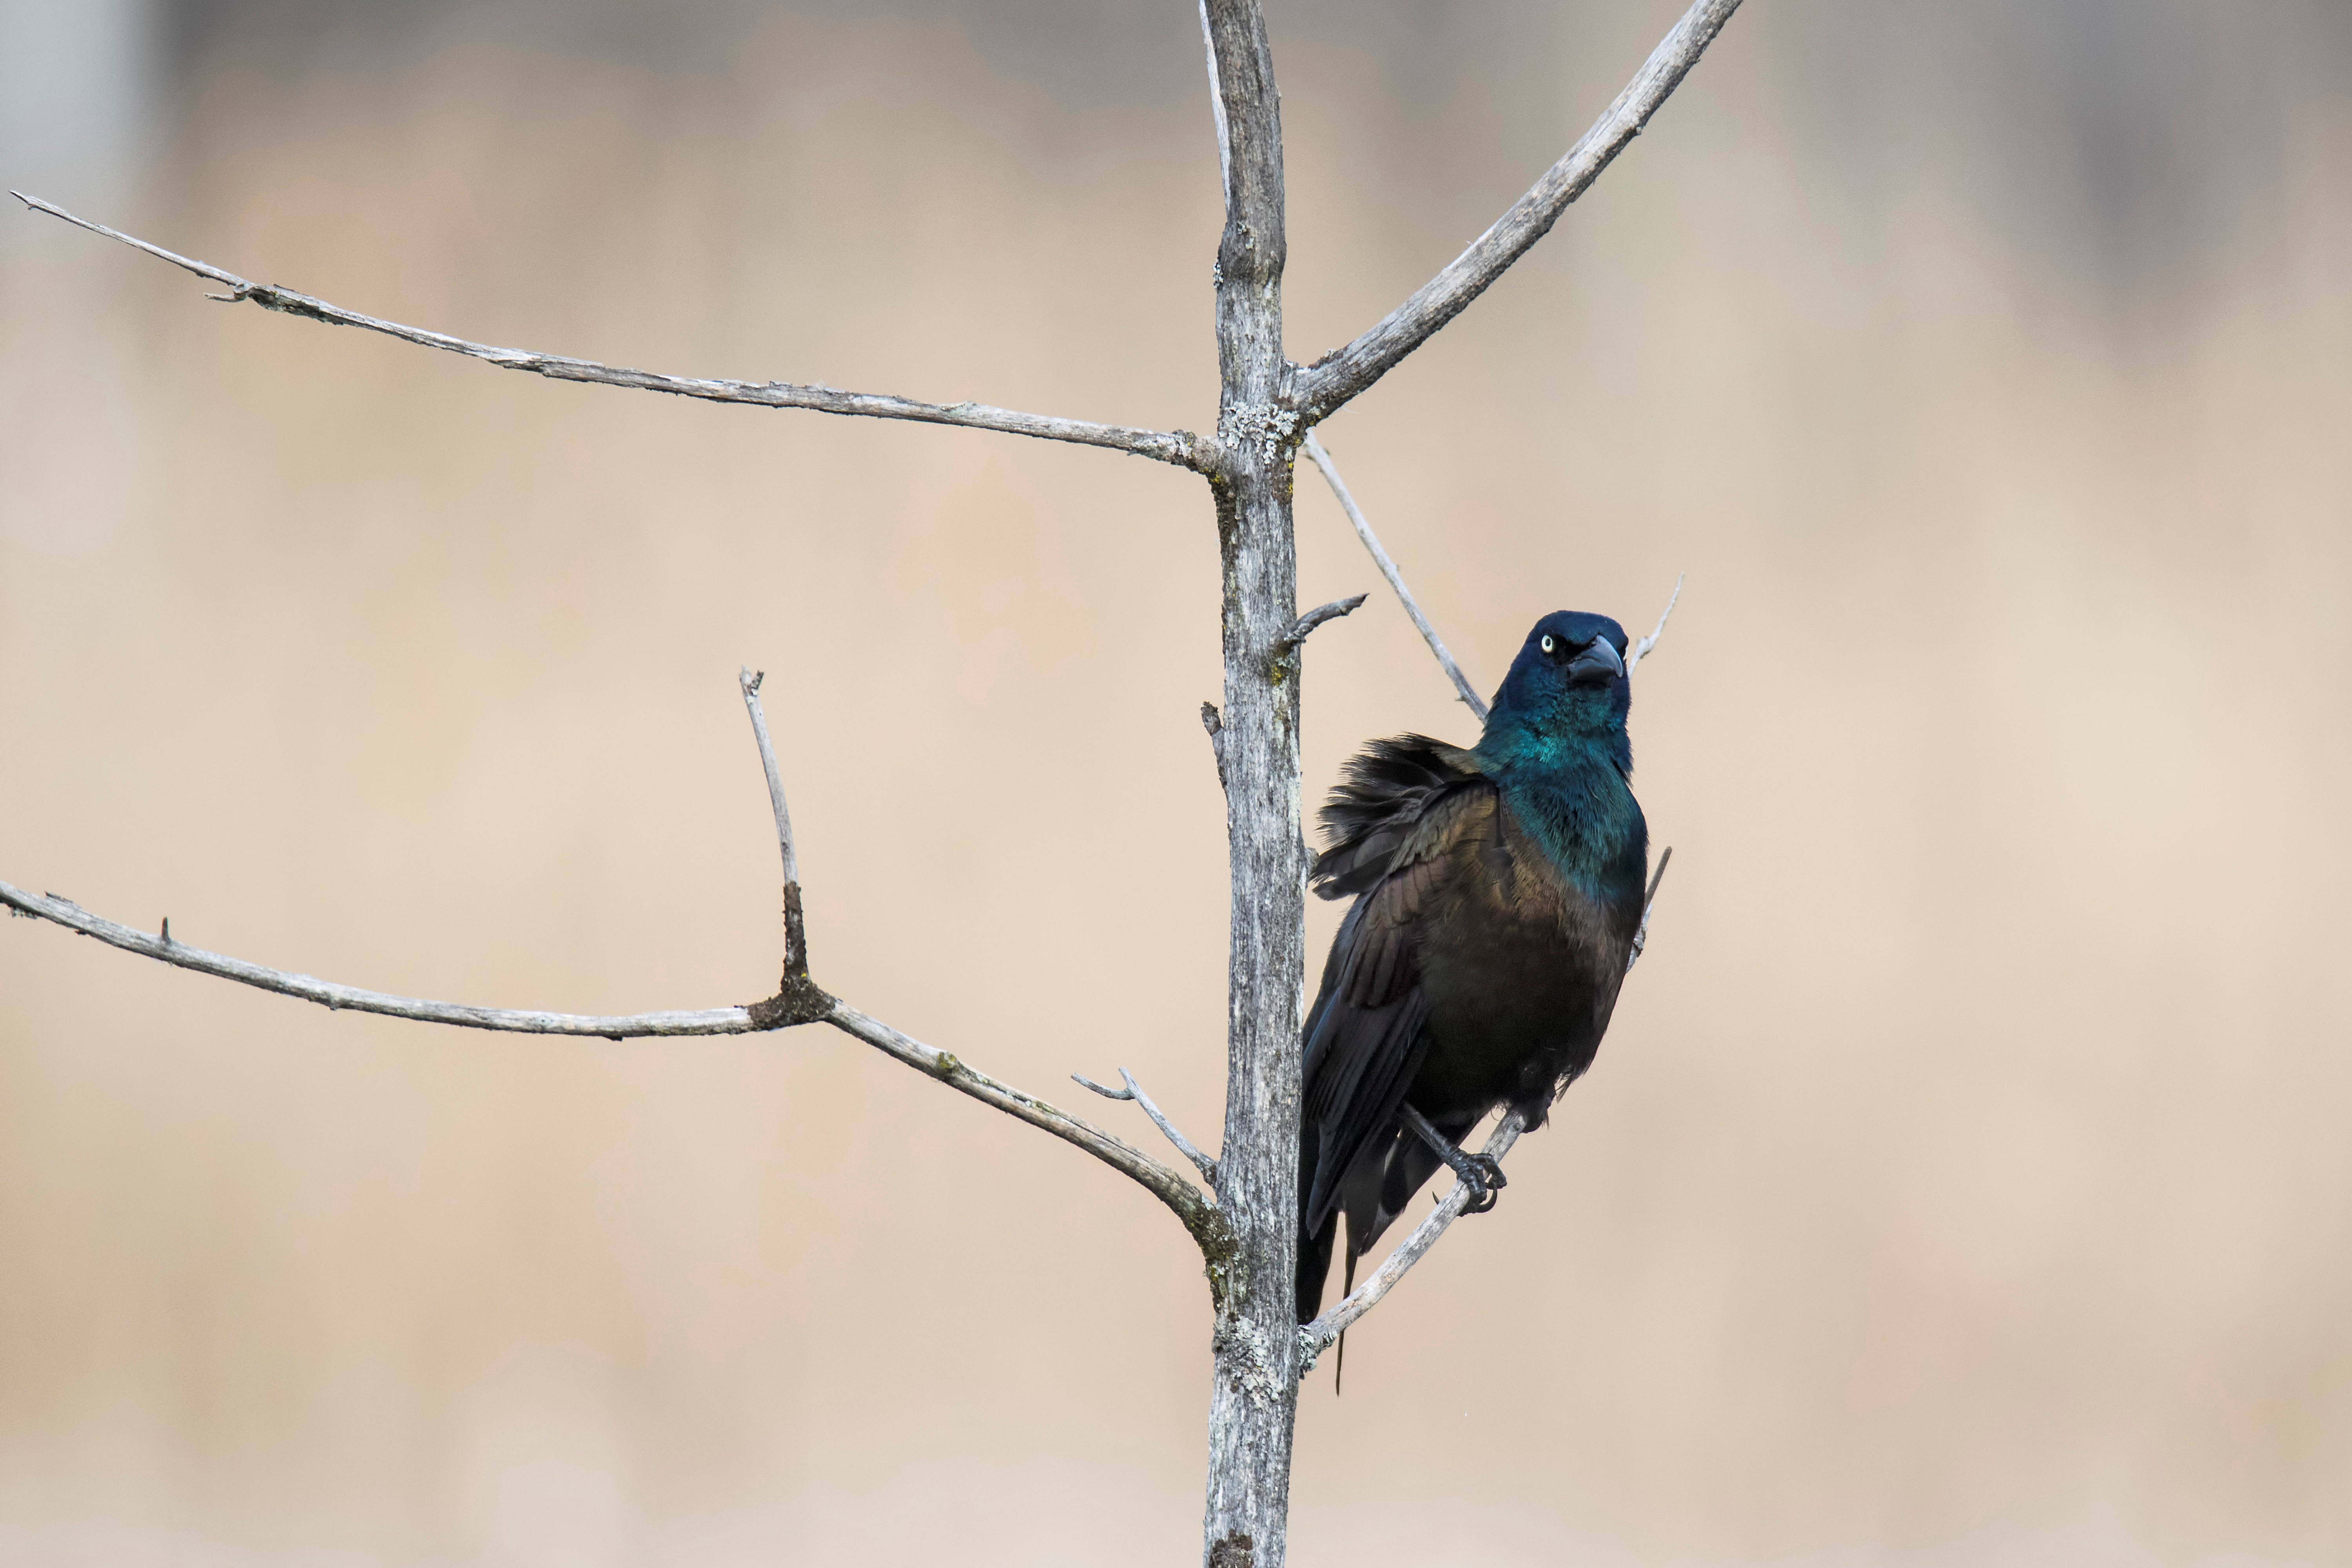
nature, branch, bird, wing, wildlife, beak, fauna, twig, canada, vertebrate, common, bronze, quebec, finch, bluebird, sherbrooke, oiseau, quiscale, grackle, perching bird, emberizidae